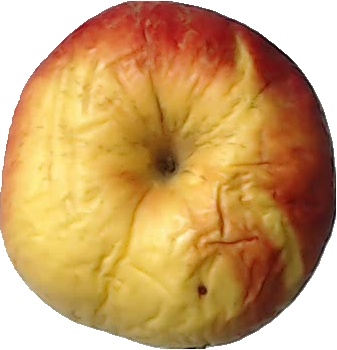
Label: apple_red_yellow_1